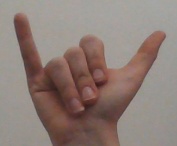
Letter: ya